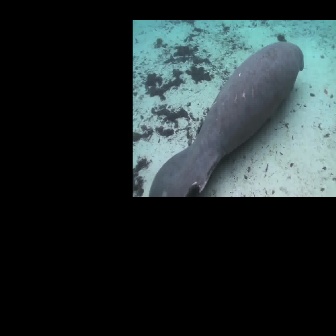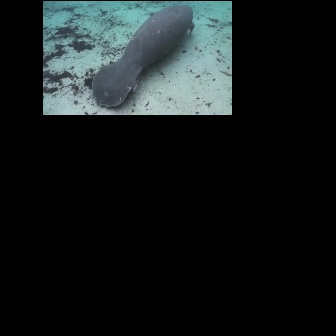
  Please identify the target specified by the bounding box [148,41,303,196] in the first image and locate it in the second image. Return the coordinates in [x_min,y_min,x_max,y_max] format.
Answer: [91,4,194,107]